KBED

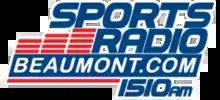
Previous logo

Because it shares the same frequency as "clear channel" radio station WLAC in Nashville, Tennessee, KBED only broadcasts during the daytime hours.